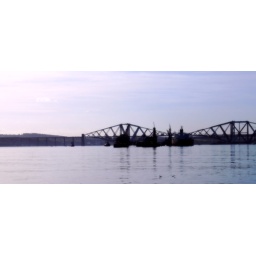
Images of boats and rigs on the water in Queensferry Scotland.